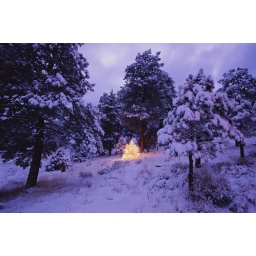
Christmas tree alight in snowy forest